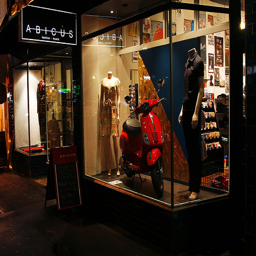
A department store window with mannequins wearing clothing on display.
A motor scooter is parked next to two mannequins in a display window.
A motor-scooter in a shop window flanked by dummies.
Mannequins are beside a motor scooter inside a display case.
A motor bike and pieces of clothing are displayed in a store window.